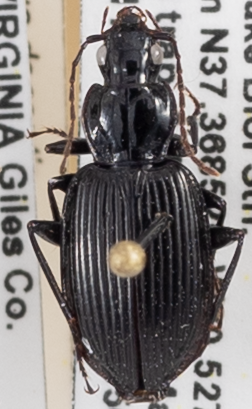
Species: Platynus decentis
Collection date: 2021-05-04
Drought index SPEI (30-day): -0.612
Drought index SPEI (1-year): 1.25
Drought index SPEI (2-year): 1.45